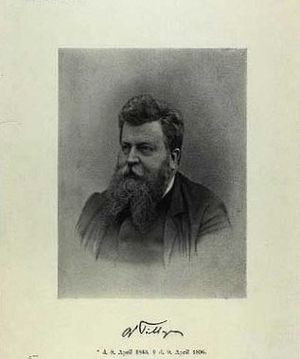
Vilhelm Tillge
Vilhelm Tillge